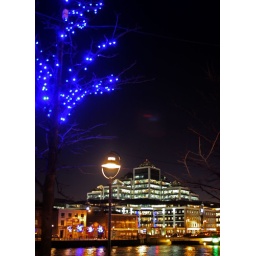
Ulster Bank building with a tree lit up for Christmas in the foreground